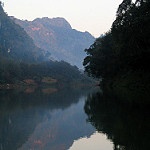
Label: mountain